Be True Until Death

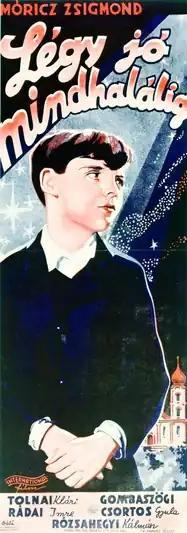

Be True Until Death (Hungarian: Légy jó mindhalálig) is a 1936 Hungarian drama film directed by Steve Sekely and starring Klári Tolnay, Kálmán Rózsahegyi and Gyula Csortos. It was shot at the Hunnia Studios in Budapest and on location in Debrecen. The film's sets were designed by the art director Márton Vincze. It was based on a 1920 novel of the same name by Zsigmond Móricz, later turned into a 1960 film "Be True Until Death".